Joe Niekro

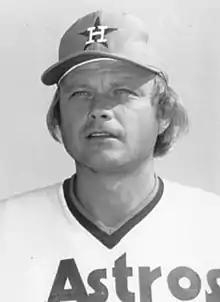
Niekro in 1976

Joseph Franklin Niekro (November 7, 1944 – October 27, 2006) was an American professional baseball pitcher. During a 22-year baseball career, he pitched from 1967 to 1988 for seven different teams, primarily for the Houston Astros.